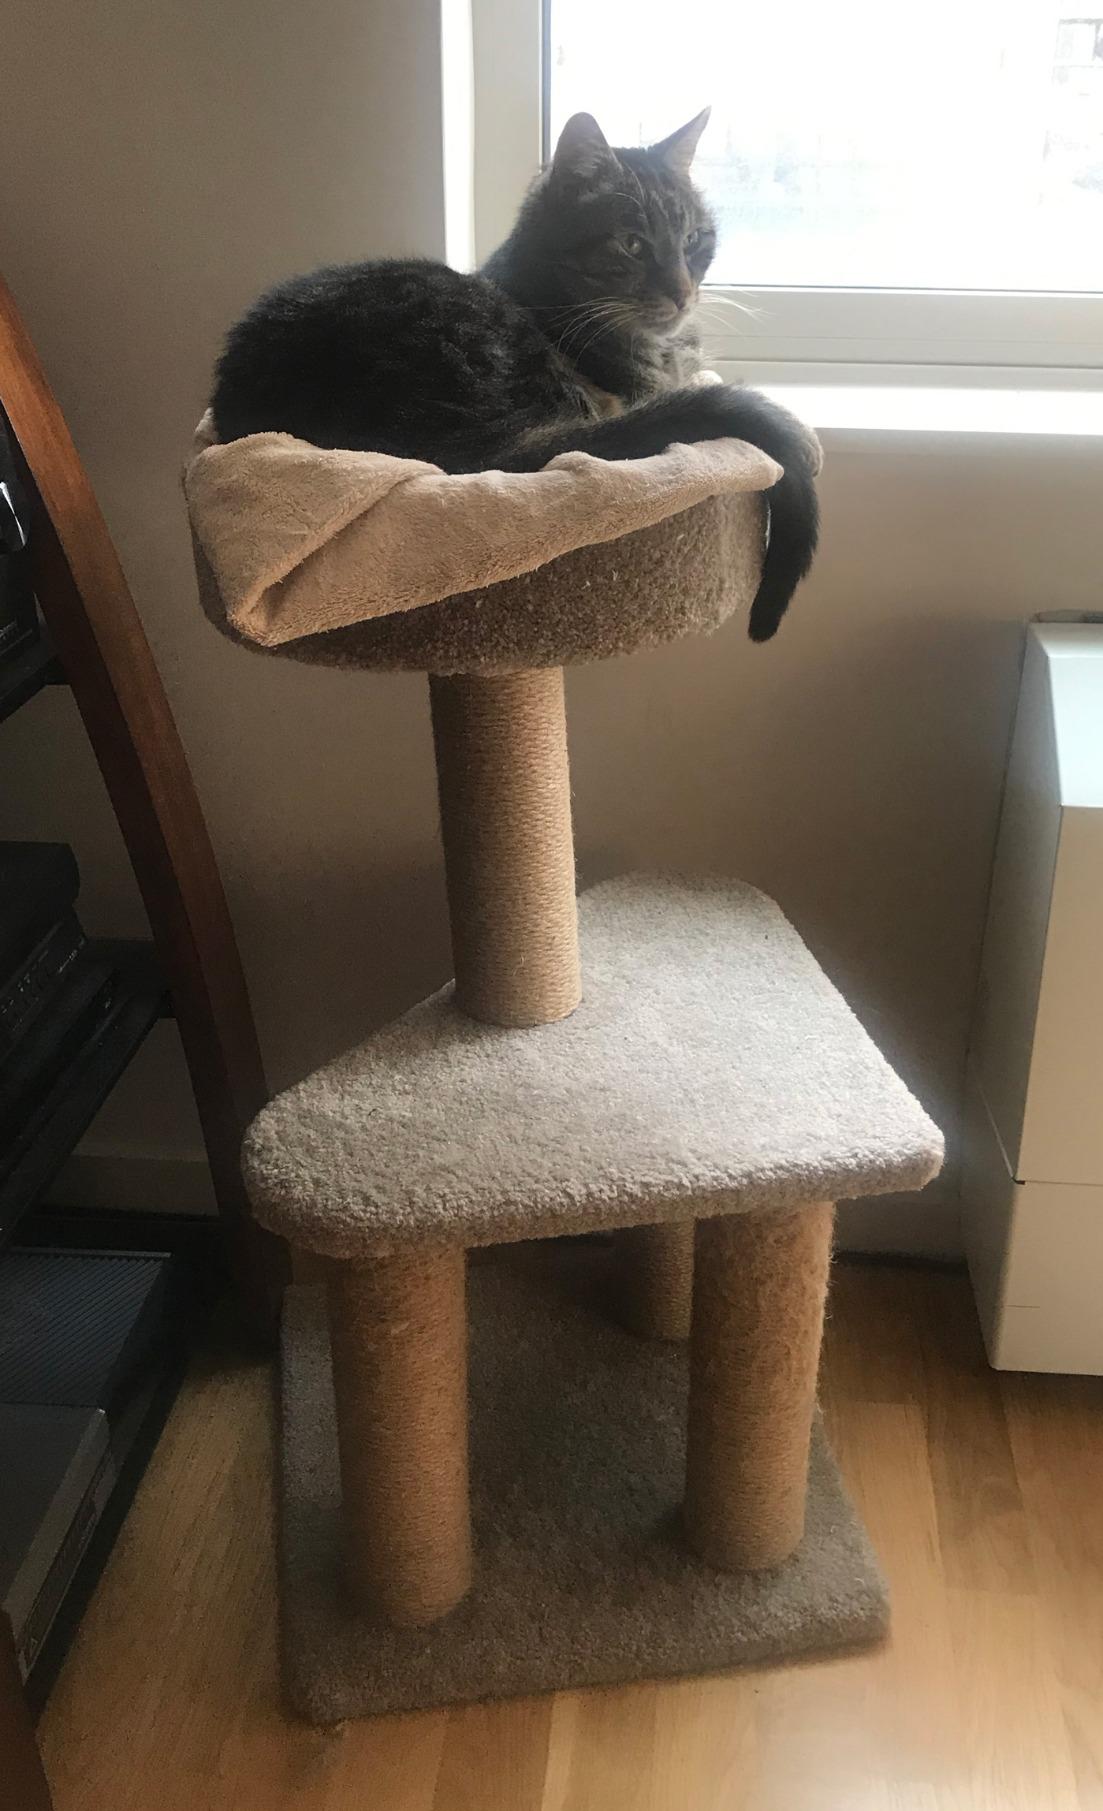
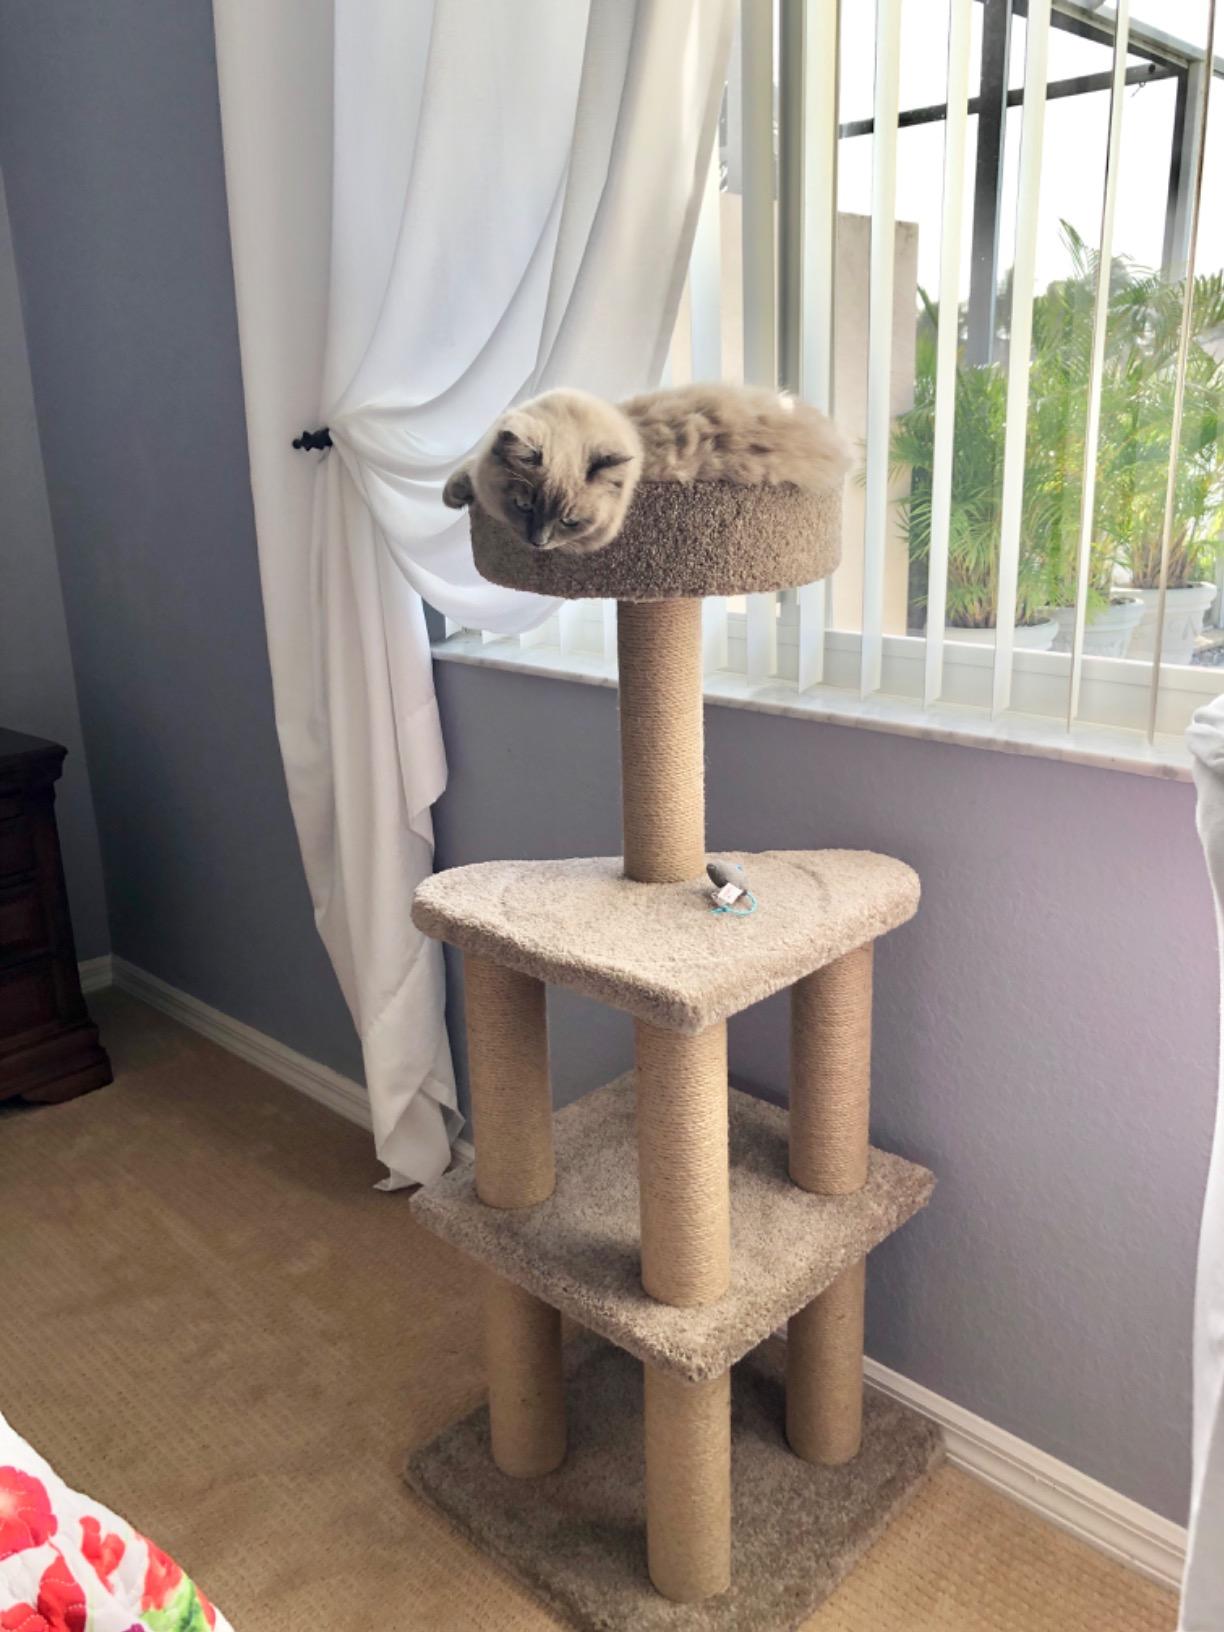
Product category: items_cat tree
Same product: no